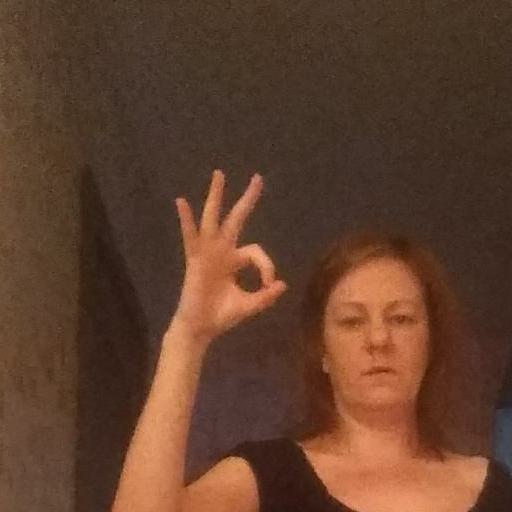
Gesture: ok